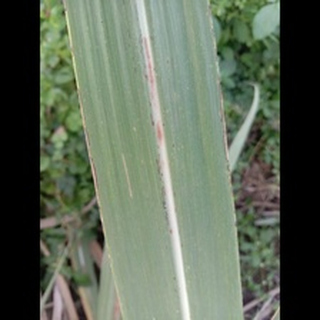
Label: sugarcane_rust